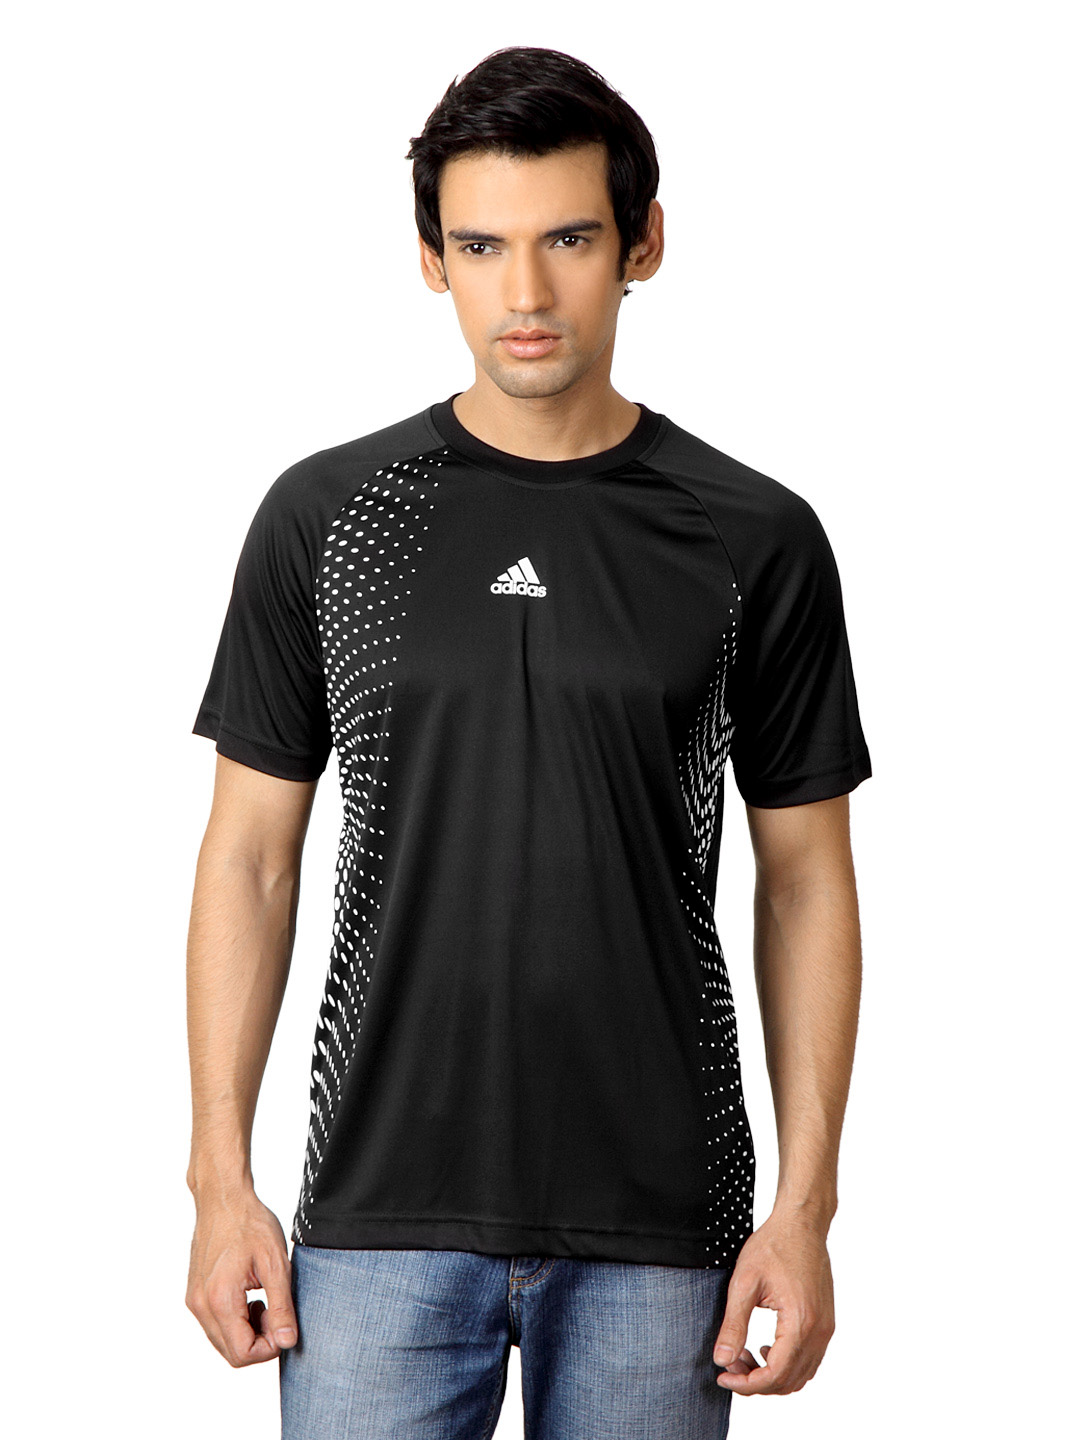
ADIDAS Men Black T-shirt
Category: Apparel / Topwear / Tshirts
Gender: Men
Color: Black
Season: Summer 2012
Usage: Casual